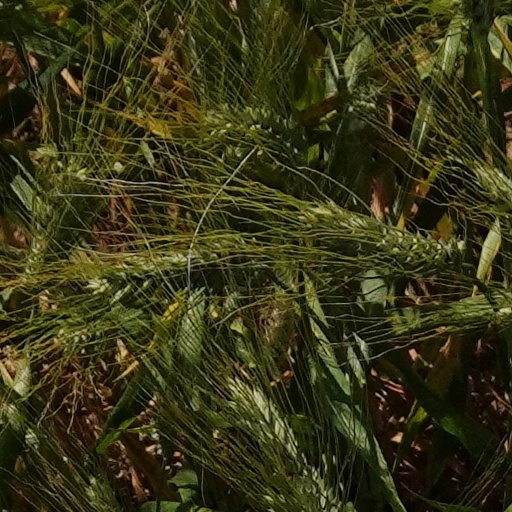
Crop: wheat